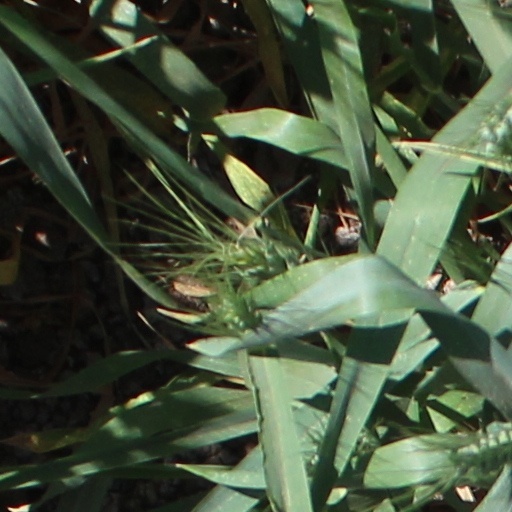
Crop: wheat